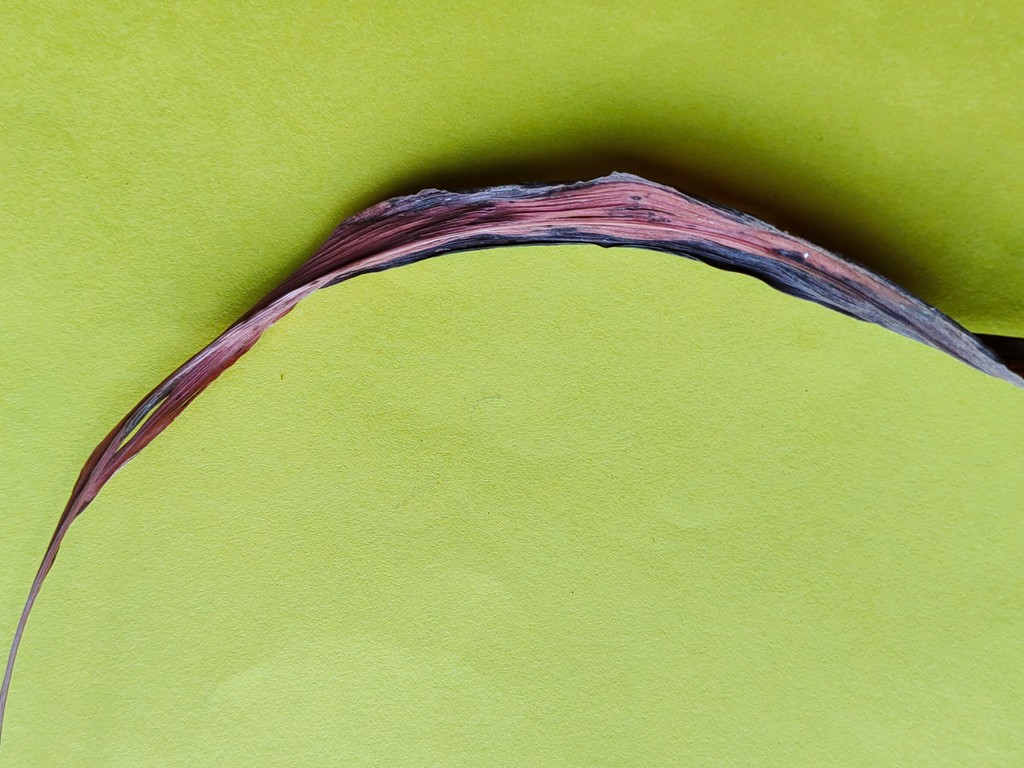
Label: Dried